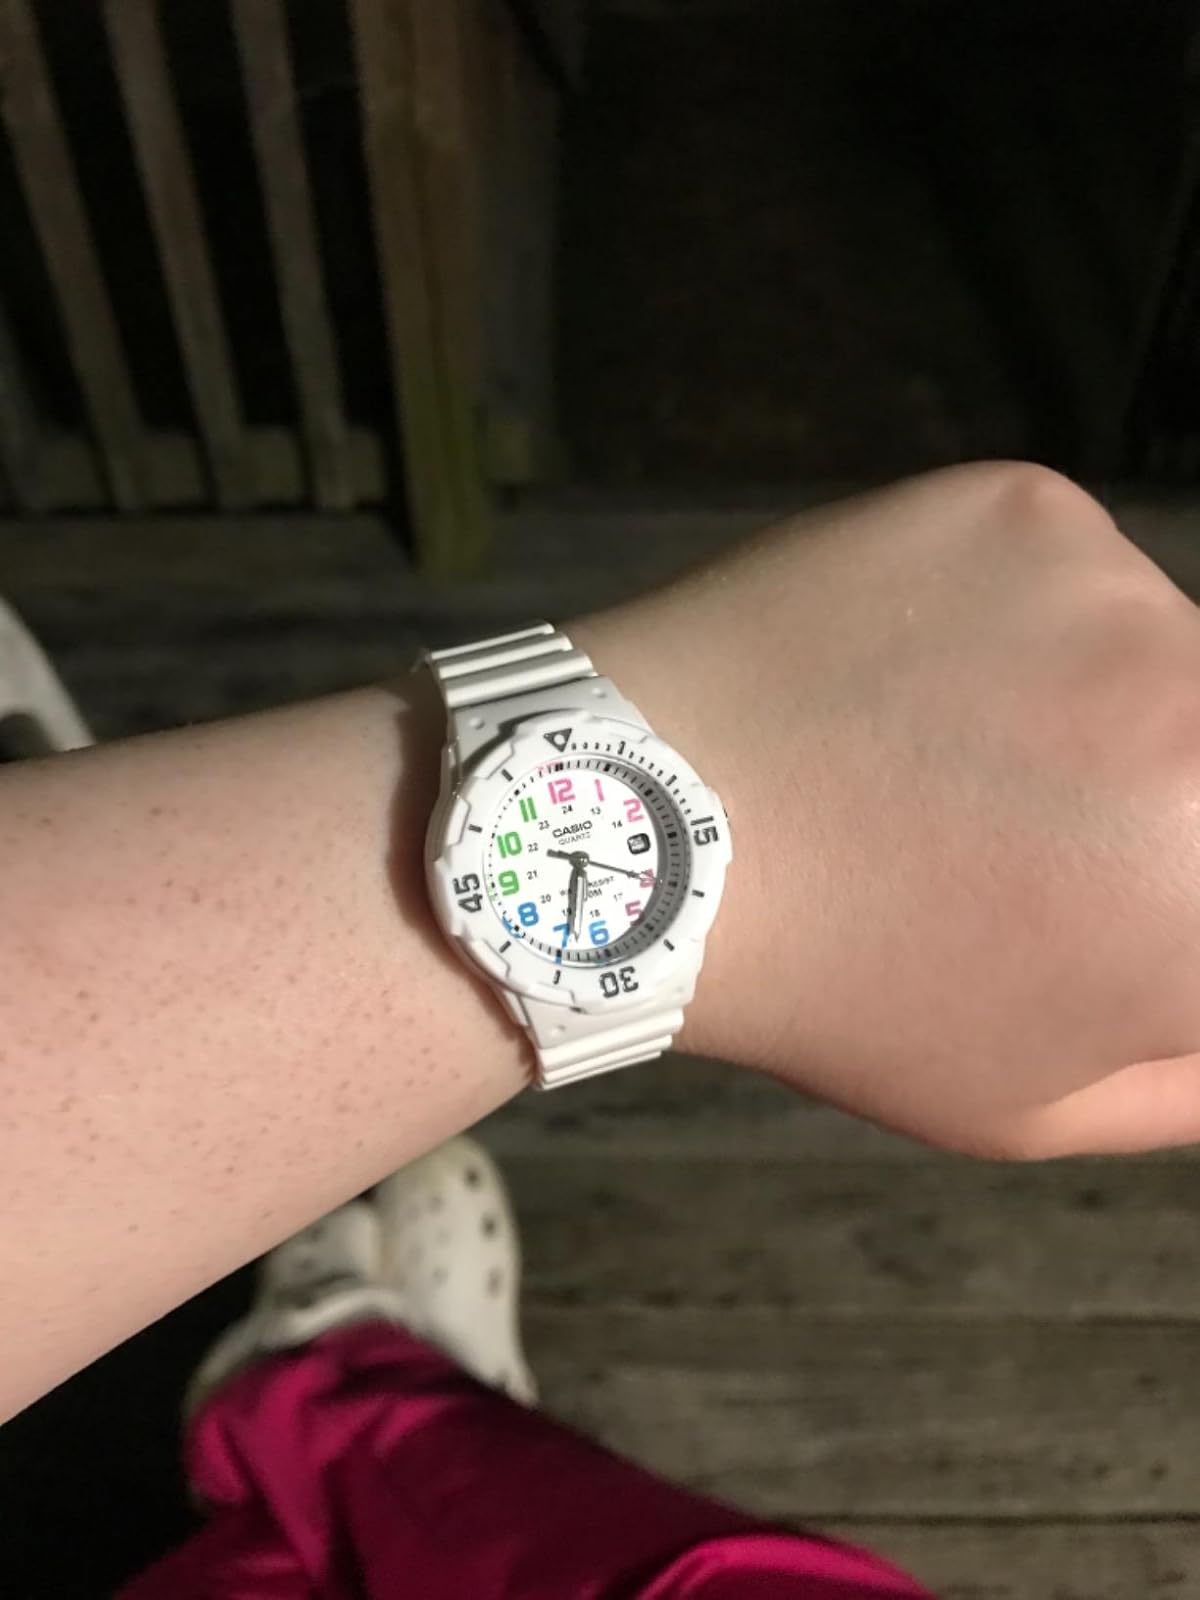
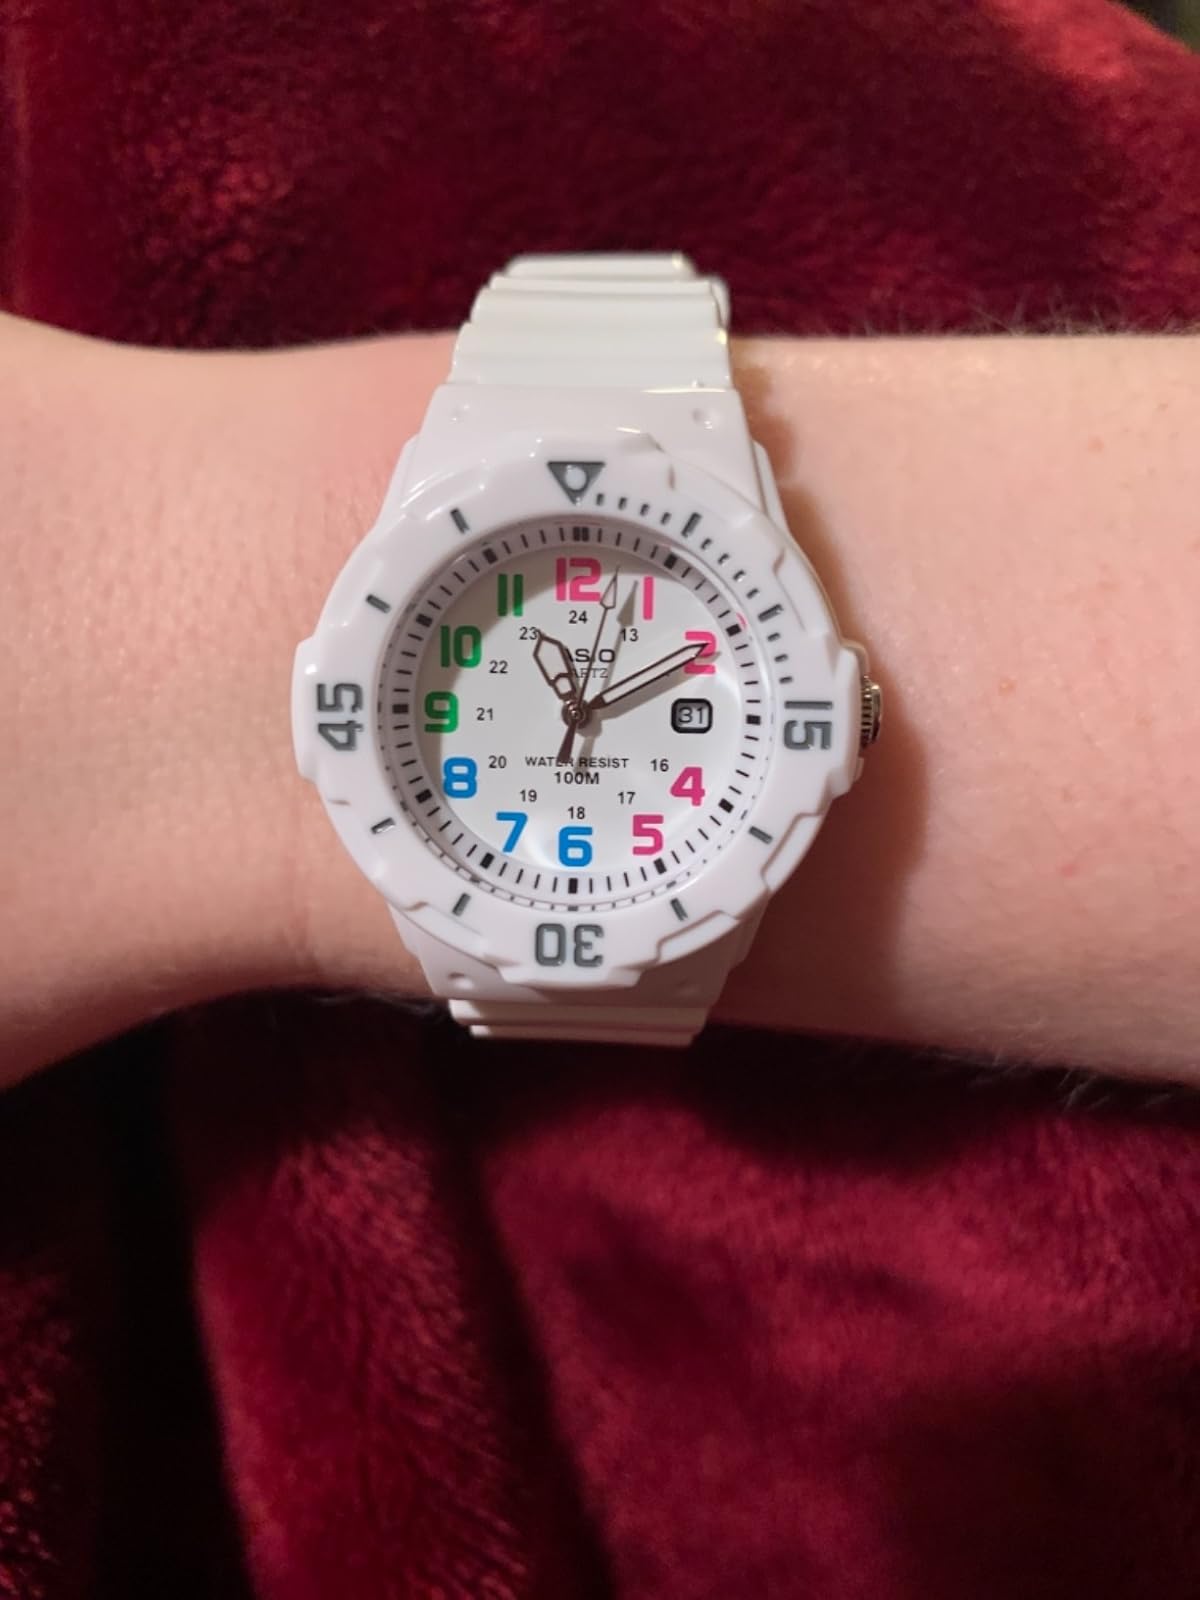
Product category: accessories_watch
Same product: yes